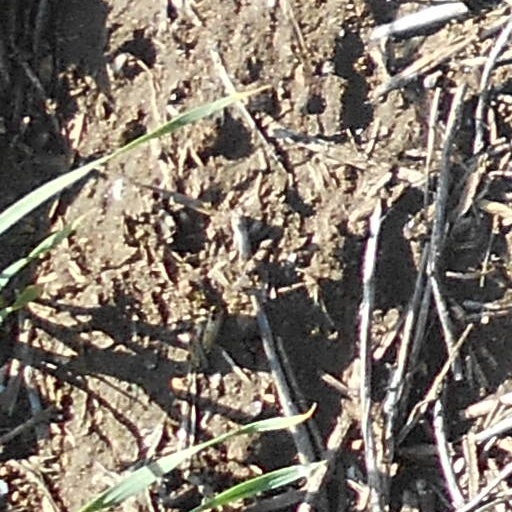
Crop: wheat